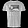
Label: T - shirt / top